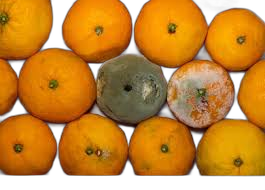
Waste category: biological